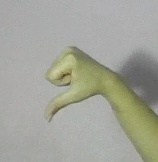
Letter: waw